Galneryus

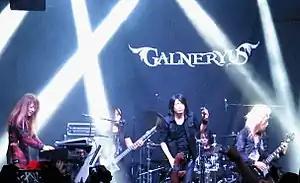
Galneryus performing in Mexico in 2016.From left to right: Yuhki, Taka, Sho, Fumiya, Syu

is a Japanese power metal band, formed in Osaka in 2001 by guitarist Syu and vocalist Yama-B. Originally the only official members, the two utilized several support musicians until bassist Tsui, keyboardist Yuhki, and drummer Jun-ichi officially joined for the release of their debut album in 2003. Yama-B left the group in 2008 citing musical differences, and Yu-To, who replaced Tsui in 2006, left the following year. Galneryus recruited Sho on vocals and Taka on bass, and released the album "Resurrection" in 2010. Jun-ichi left in 2016, and the following year the band released their highest-charting studio album, "Ultimate Sacrifice", which reached number 13. In 2017, Loudwire named Galneryus one of the 10 Best Japanese Metal Bands.